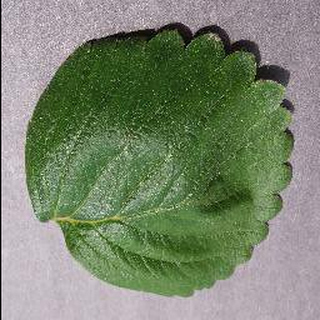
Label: healthy_strawberry